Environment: real
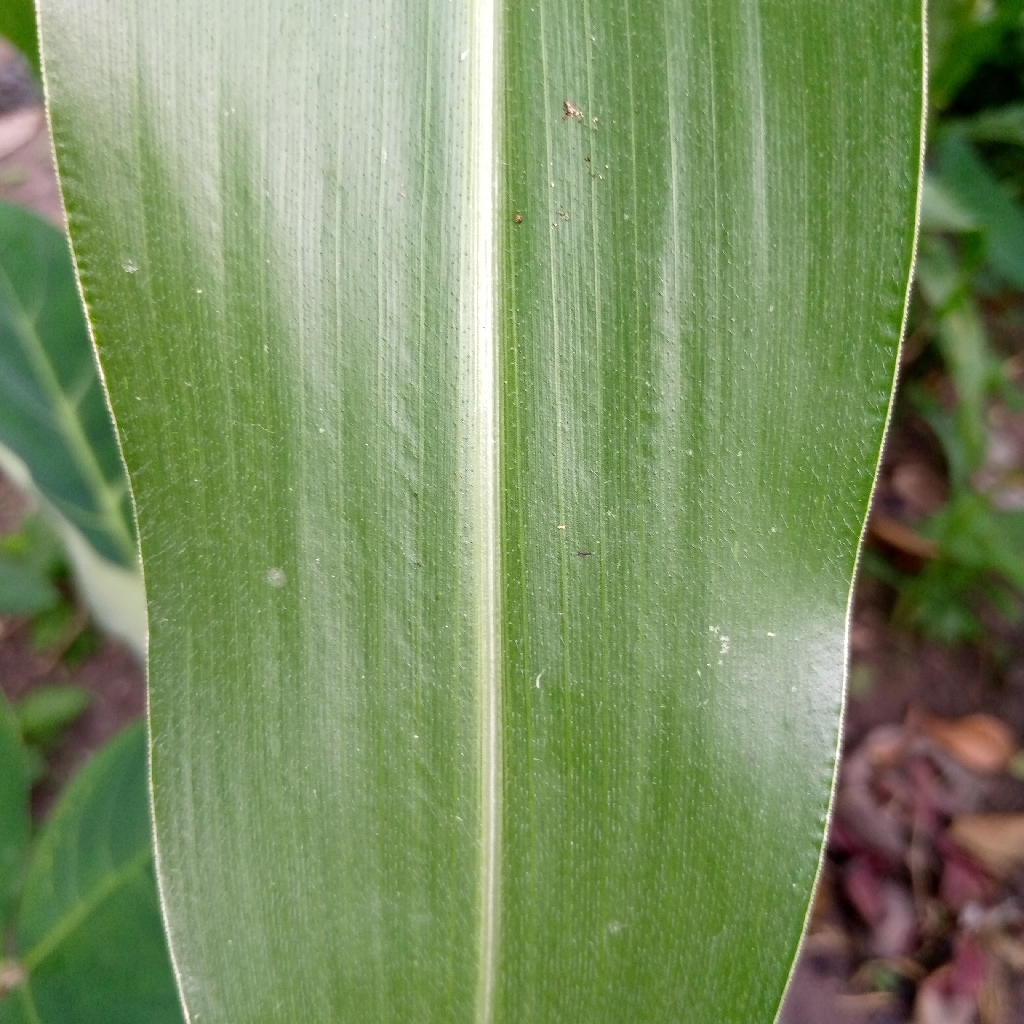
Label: healthy